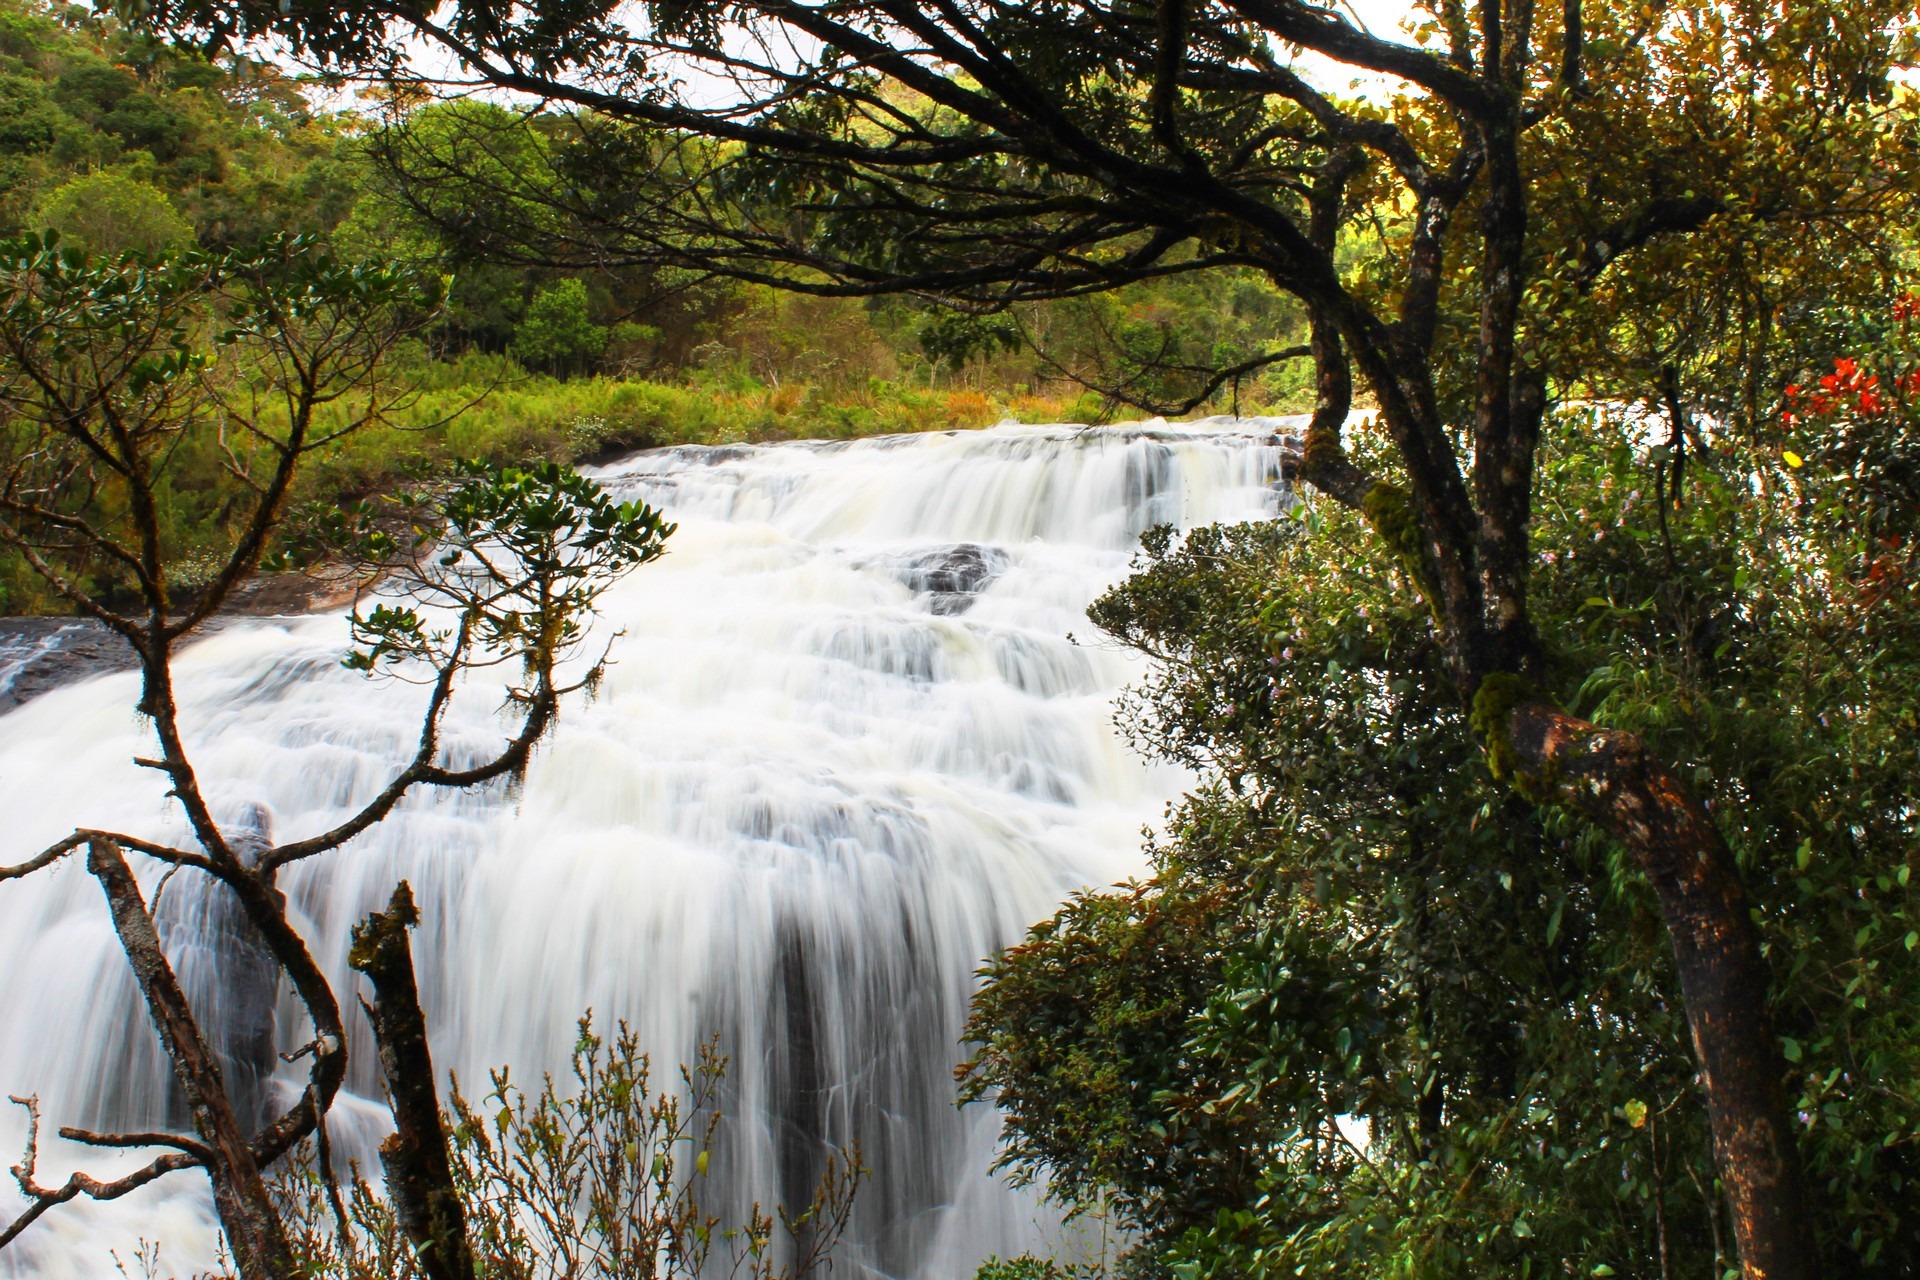
landscape, tree, water, nature, forest, outdoor, waterfall, wilderness, leaf, fall, flower, river, land, wild, environment, stream, scenic, natural, autumn, park, scenery, botany, garden, season, body of water, rainforest, woodland, habitat, water feature, nuwaraeliya